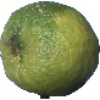
Label: Limes 1